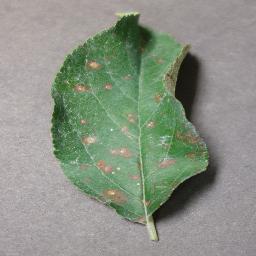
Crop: apple
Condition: cedar_rust